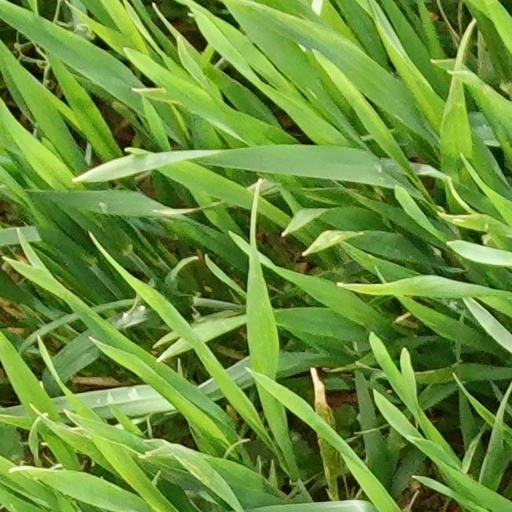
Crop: wheat